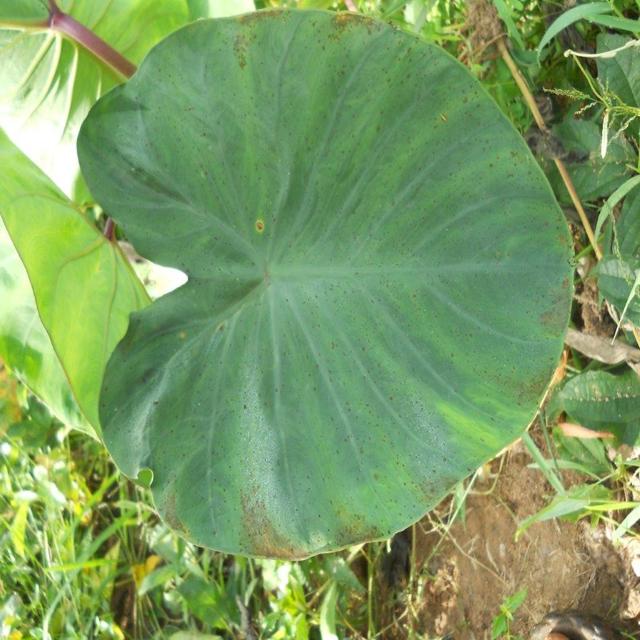
Label: Early_Blight